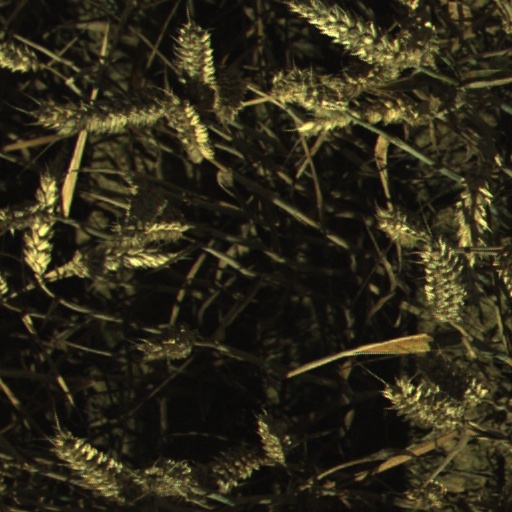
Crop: wheat